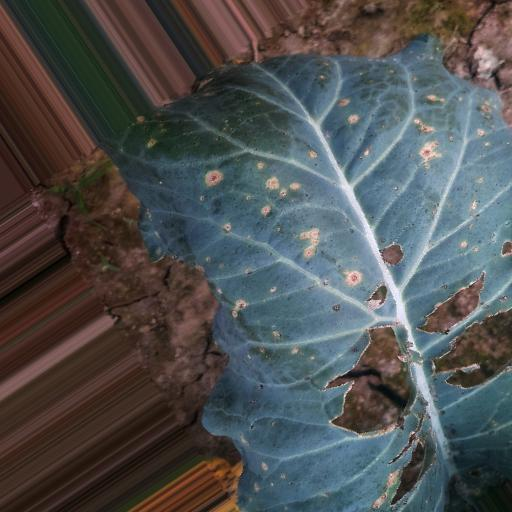
Label: Black Rot